Opatovice nad Labem

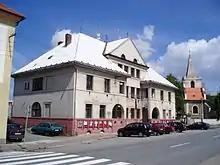
Town hall and Church of Saint Lawrence

Archaeological research confirmed that mild climate and fertile surroundings of the Elbe had been exploited by ancient peoples. The first written mention of Opatovice nad Labem is from 1073, when Benedictine monks founded here a monastery. The Opatovice Monastery was finished in 1086 and existed until 1421, when it was burned down by the Hussites.